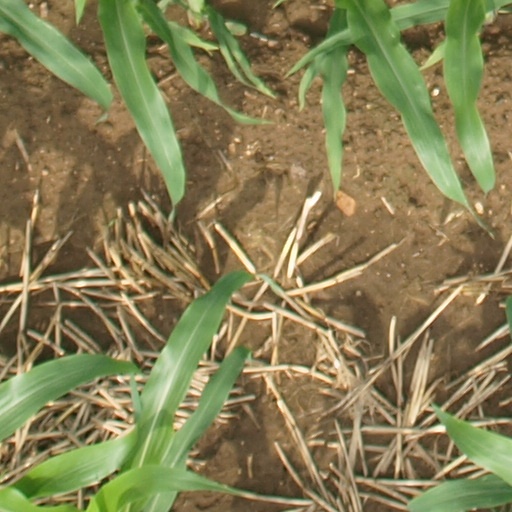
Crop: maize; corn